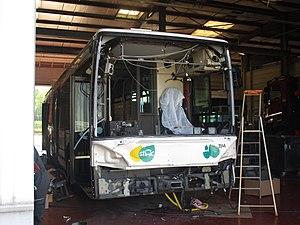
Un Irisbus Citelis 12 (n°2046 de la communauté d’agglomération Chambéry Métropole - Cœur des Bauges) au dépôt (Chambéry, France) le 19 juin 2017.
Synchro Bus, anciennement Stac, est une marque déposée appartenant à la communauté d’agglomération du Grand Chambéry, qui désigne sous ce nom son service de transport en commun. Ce dernier dessert les 38 communes de Grand Chambéry ainsi que les communes du Bourget-du-Lac et de Voglans, rattachées à la communauté d’agglomération Grand Lac, à l'aide d'un réseau composé de 19 lignes régulières, d’un service de transport à la demande et de transport scolaire, et d’une ligne de vélotaxis, appelée Vélobulle, reliant les quatre arrêts de correspondance situés dans le centre-ville de Chambéry.